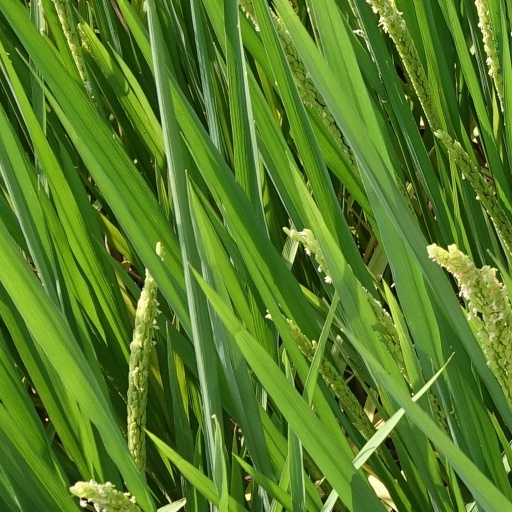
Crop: rice